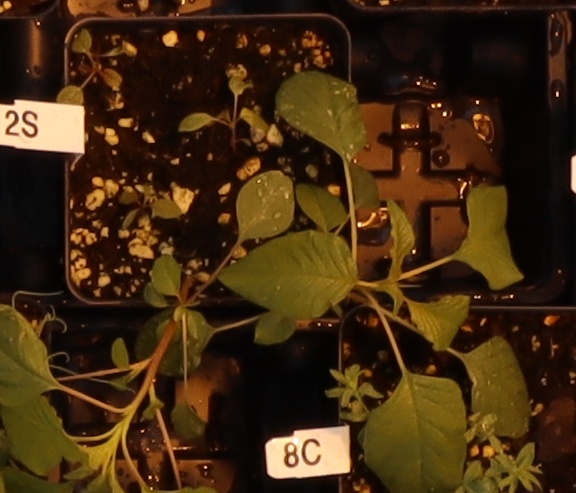
Label: Palmer Amaranth